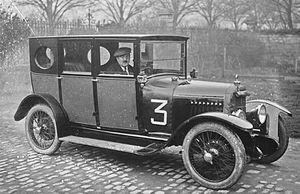
Dominique Lamberjack vainqueur du Critérium Paris-Nice 1923, sur Voisin 8HP.
Le Grand Critérium international de tourisme Paris-Nice, dit Le Paris-Nice, ou le Paris-Nice Rally en anglais, était un ancien rallye automobile organisé en France durant les années 1920 et 1930.
Gabriel Voisin, né le 5 février 1880 à Belleville-sur-Saône et mort le 25 décembre 1973 à Ozenay, est l'un des plus célèbres pionniers français de l'aéronautique, tant civile que militaire, ainsi qu'un fabricant d'automobiles de luxe à la marque « Avions Voisin ».
Dominique Lamberjack était un pilote français de vitesse moto, devenu pilote automobile.